Potato production in France

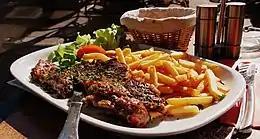
Steak frites are one of the symbols of French culinary identity.

It was above all Antoine Parmentier who, on his return from captivity in Prussia, promoted the potato for human consumption and succeeded in developing its use in all strata of French society. Taken prisoner by the Prussians during the Seven Years' War (1756–1763), he had discovered the potato, the main food supplied to prisoners. Following a terrible food shortage in 1769, the Besançon academy launched a competition in 1771 on the following theme: "Indicate the plants that could replace those commonly used for human consumption in the event of a shortage, and how they should be prepared. Parmentier won first prize, ahead of other competitors who had also written a thesis on the potato, proof that its use was really on the agenda.